Celia Adler

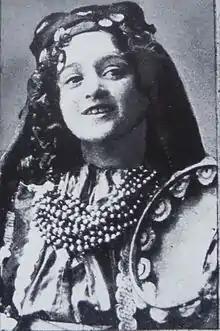
Celia Adler as a child

Celia Feinman Adler (December 6, 1889 – January 31, 1979) was an American actress, known as the "First Lady of the Yiddish Theatre".